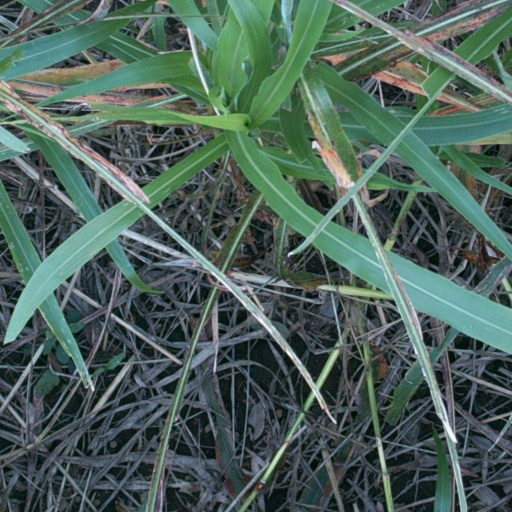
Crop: sorghum